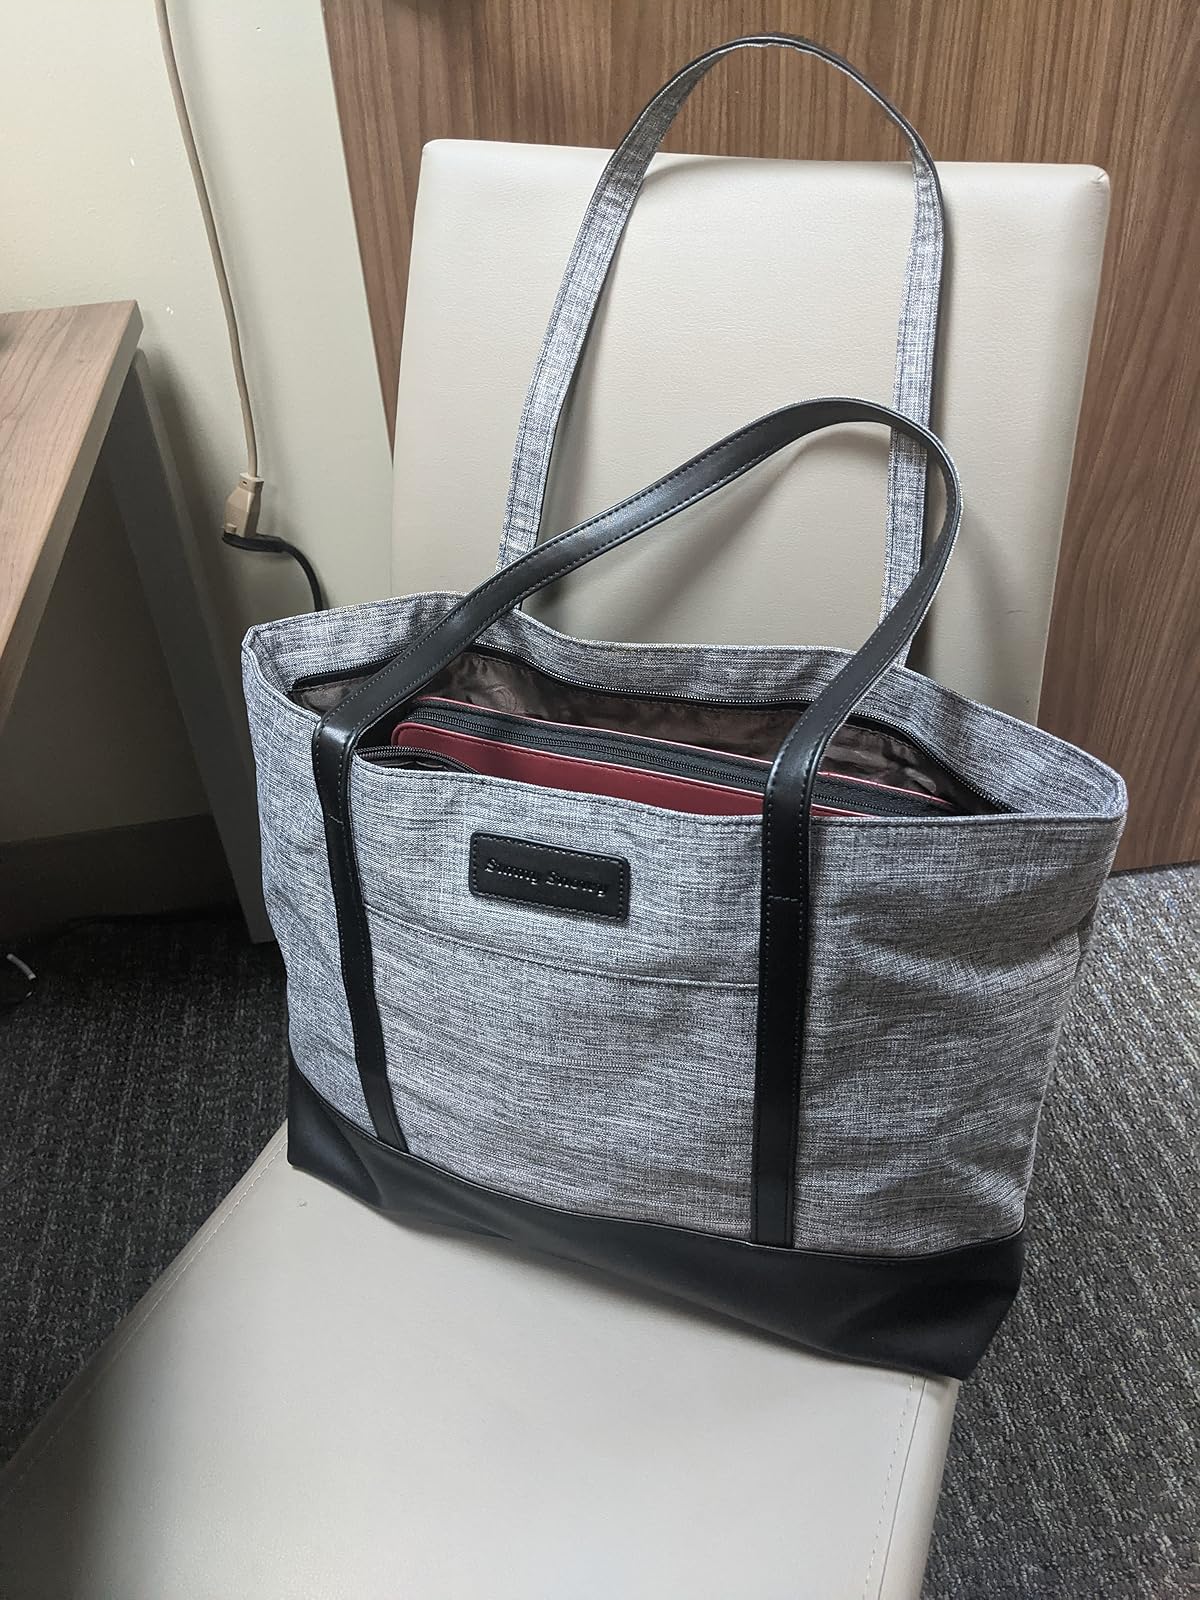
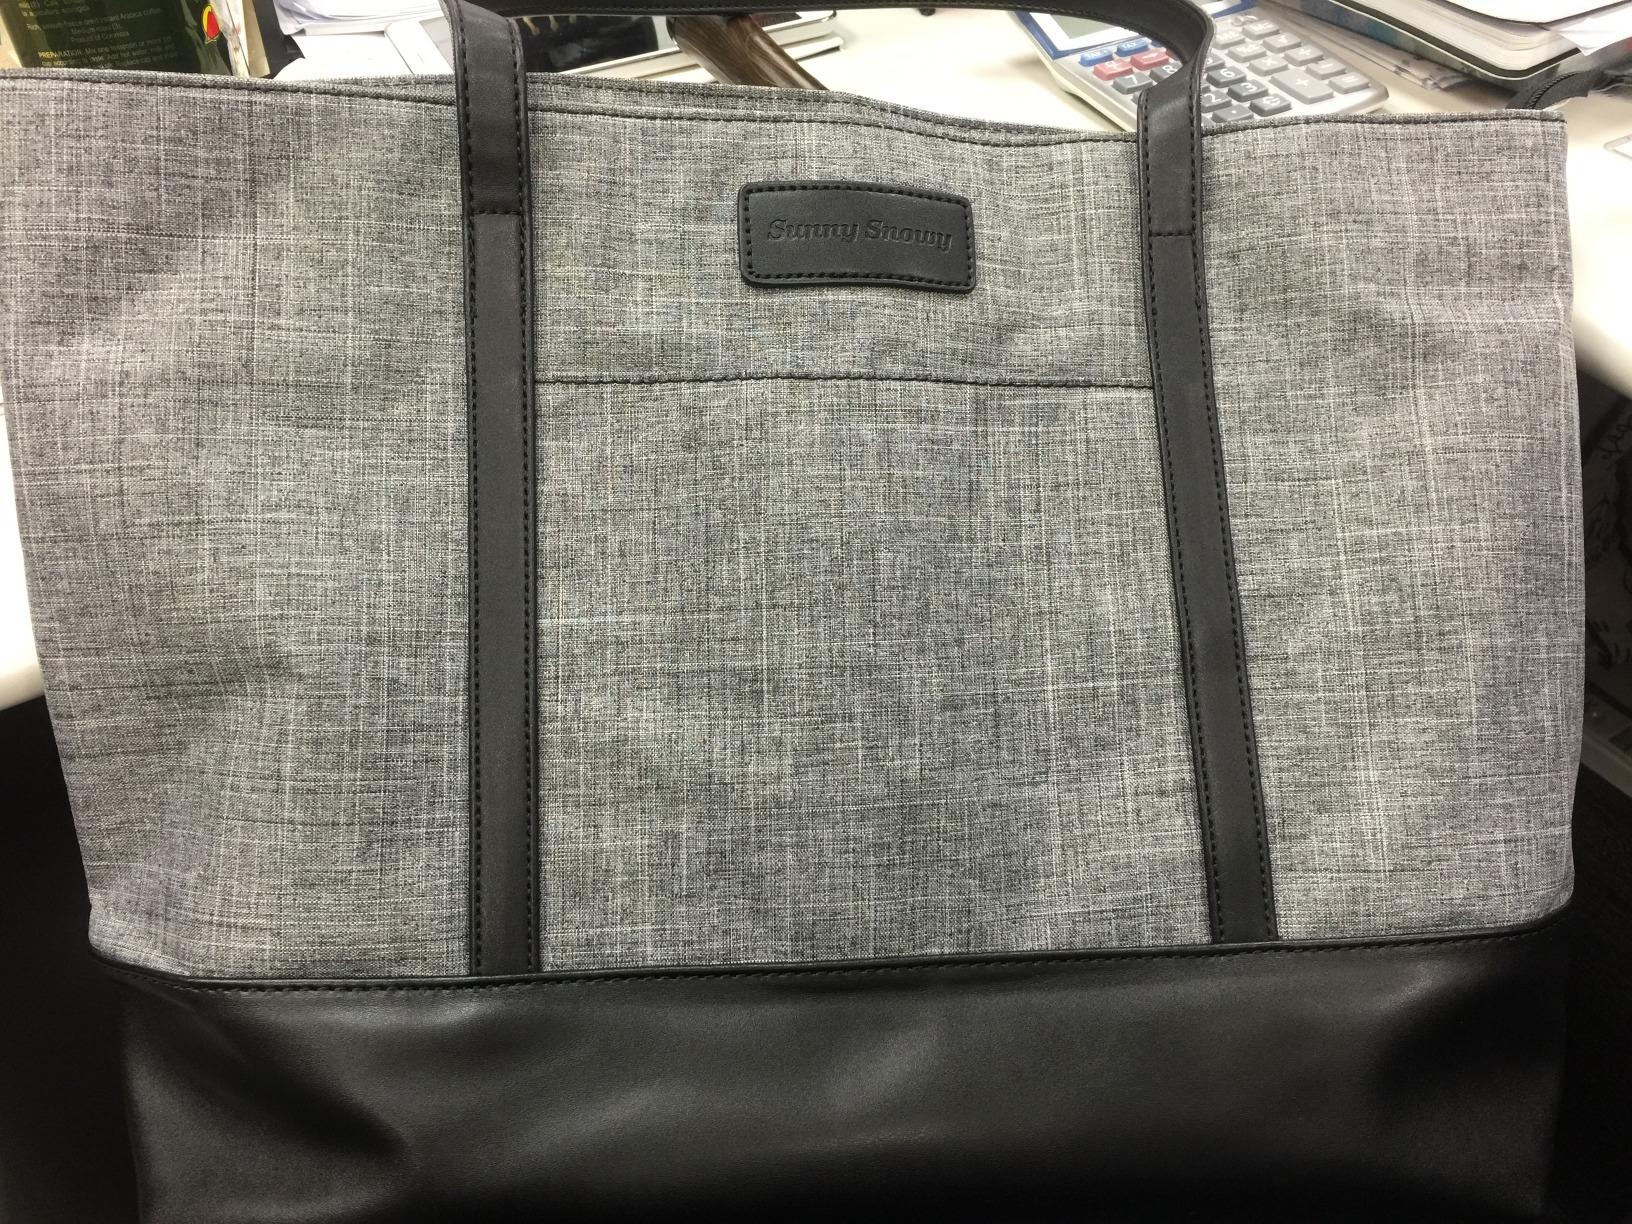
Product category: bag
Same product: yes